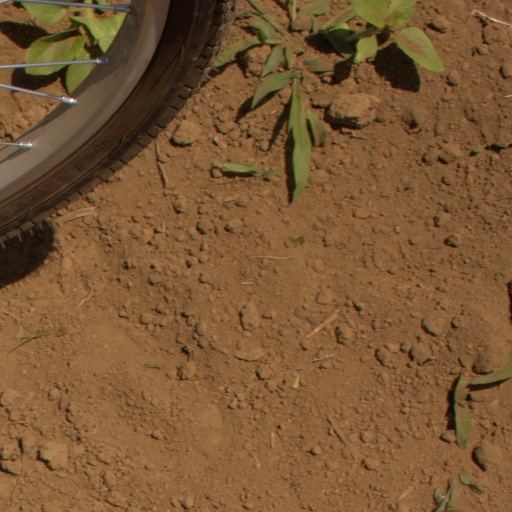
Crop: Jerusalem artichoke